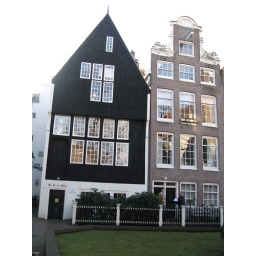
This is one of the only wooden houses in Amsterdam. In the Begijnhof courtyard.